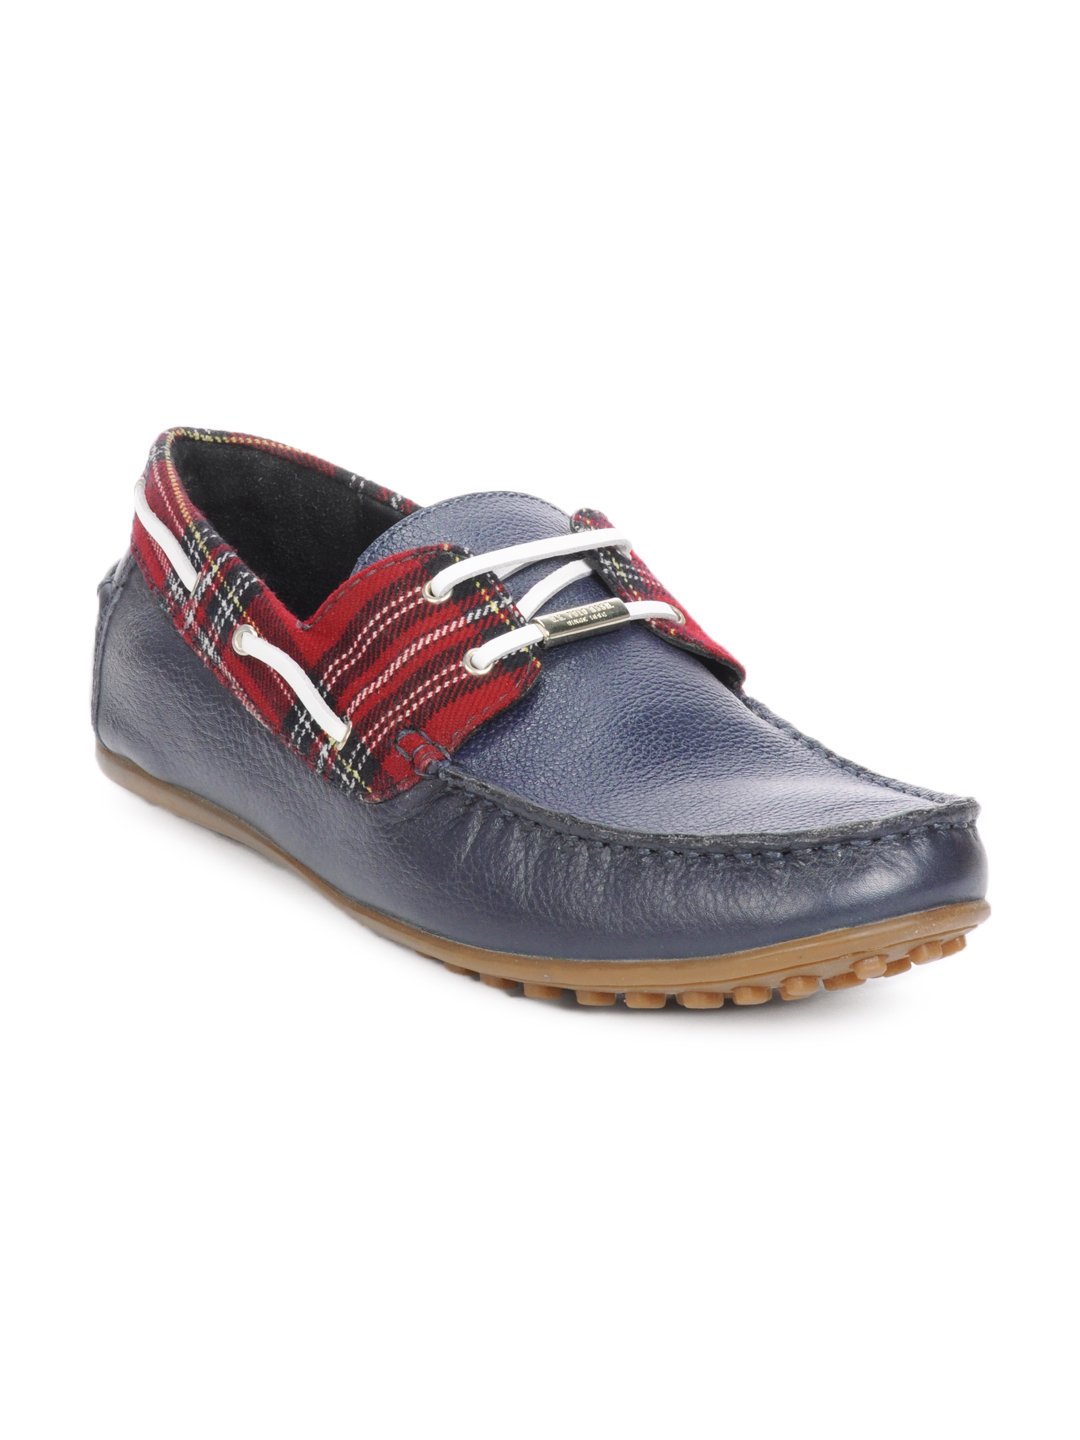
U.S. Polo Assn. Men Navy Blue Shoes
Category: Footwear / Shoes / Casual Shoes
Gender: Men
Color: Navy Blue
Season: Summer 2013
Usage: Casual